Hormizd VI

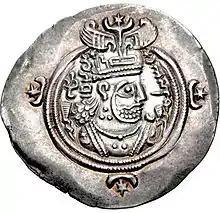
Drachma of Hormizd VI

The overthrow and execution of his grandfather Khosrow II in 628 led to a civil war that saw many pretenders to the Sasanian throne. This period saw a series of monarchs with very short reigns, often of less than a year. Before Hormizd VI, Shapur-i Shahrvaraz had a short reign, before he was deposed by powerful magnate Farrukh Hormizd. He then raised the Sasanian princess Azarmidokht to the throne in Ctesiphon in 630. Shortly after, the troops of prominent Sasanian general and usurper Shahrbaraz proclaimed Hormizd VI to be king in Nisibis.